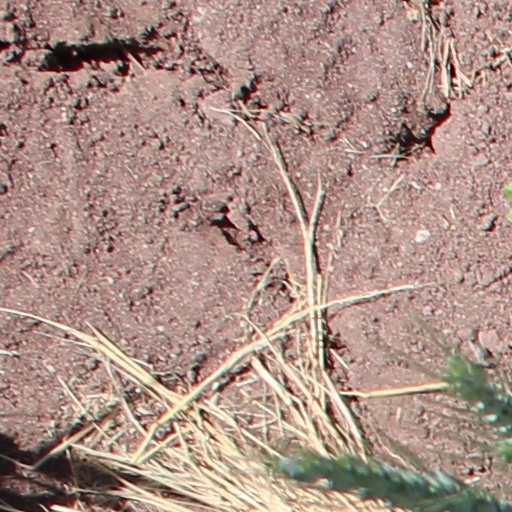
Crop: wheat